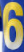
Number: 6